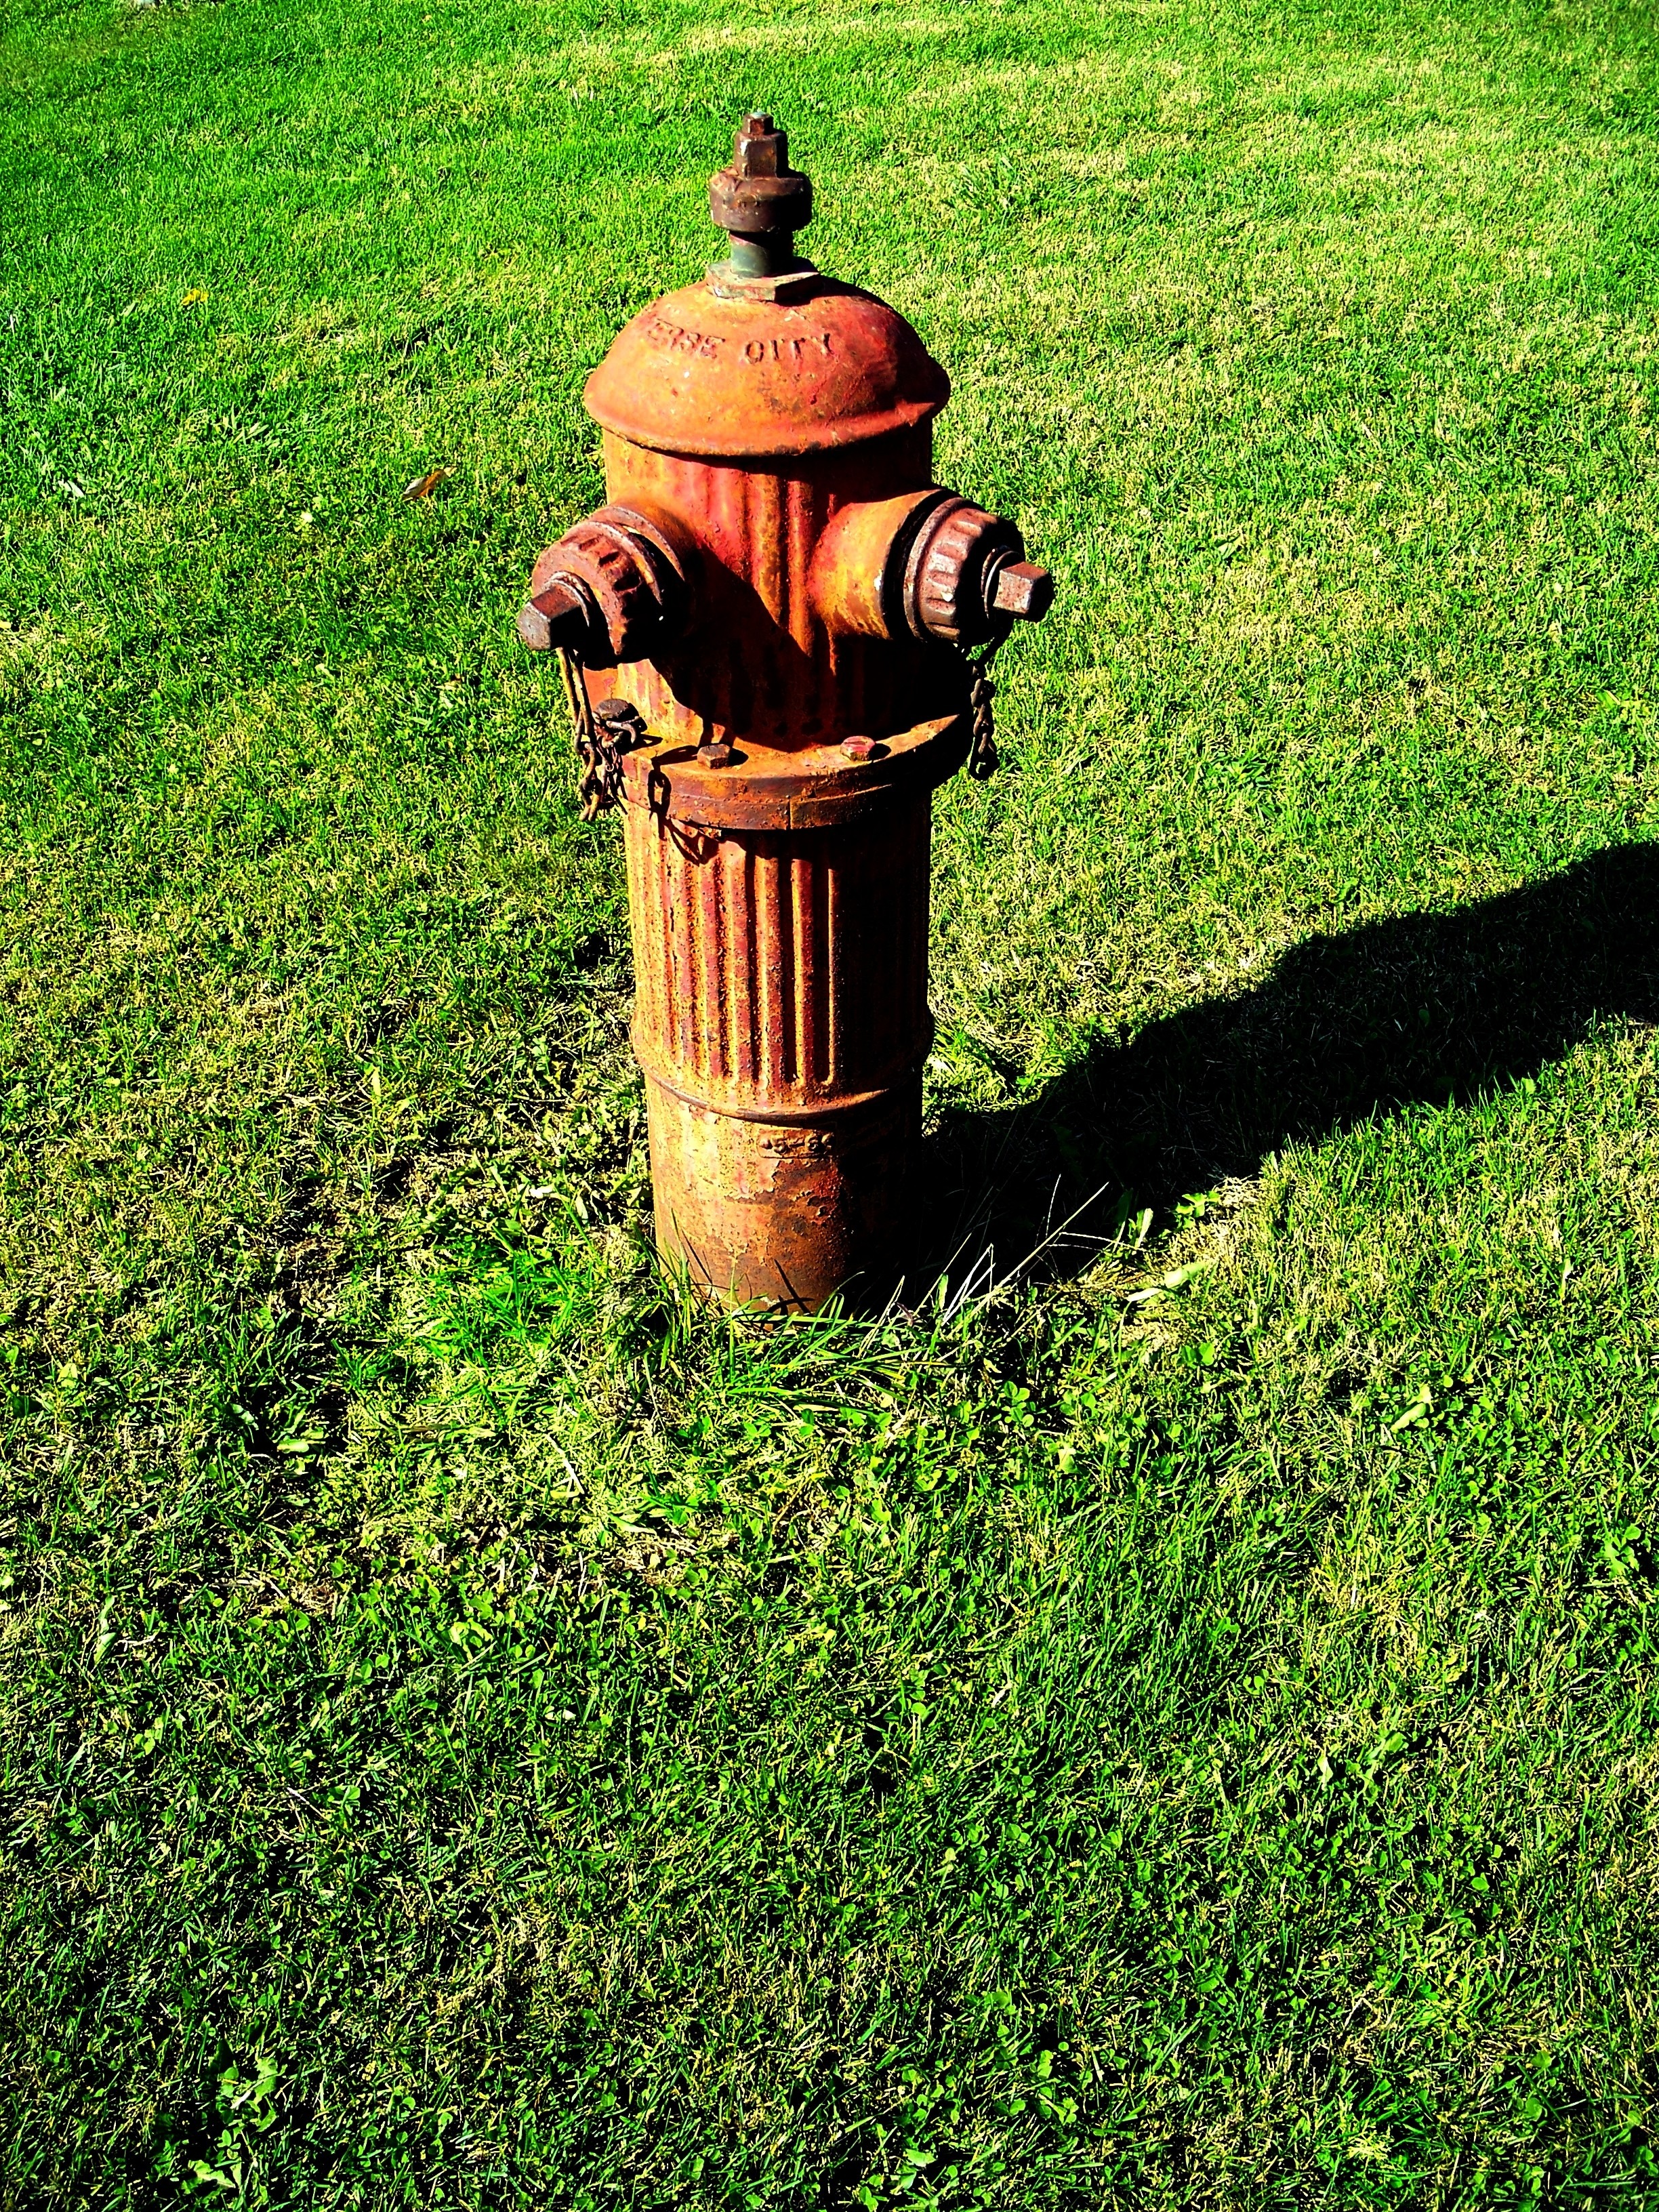
tree, water, grass, plant, lawn, leaf, flower, green, equipment, metal, fire, soil, garden, fire hydrant, safety, hose, hydrant, protection, yard, emergency, pressure, valve, man made object, outdoor structure